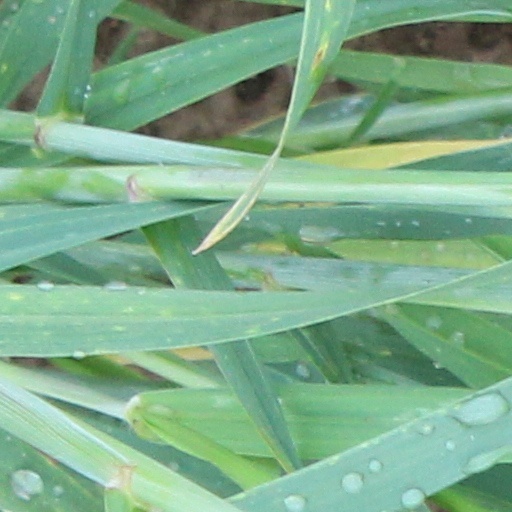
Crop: wheat